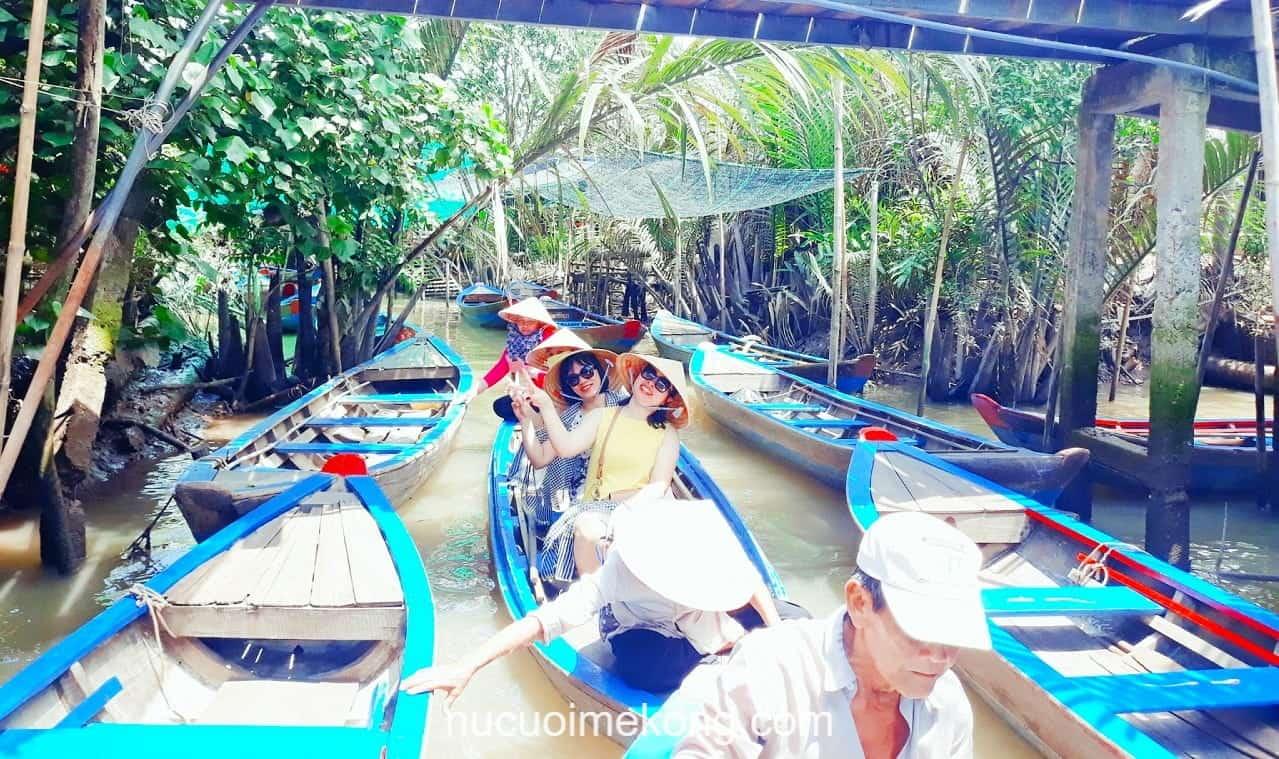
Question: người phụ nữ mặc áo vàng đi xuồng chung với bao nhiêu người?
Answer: bốn người